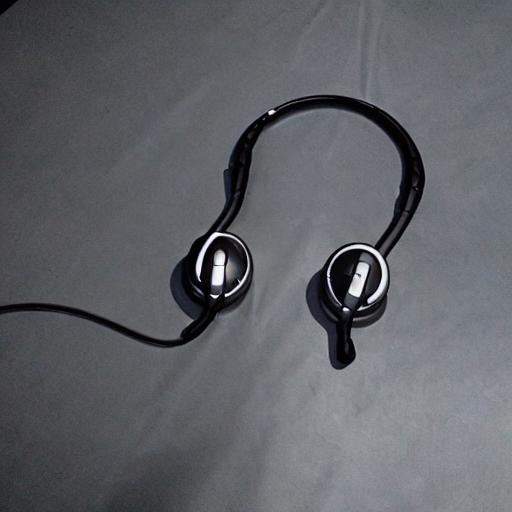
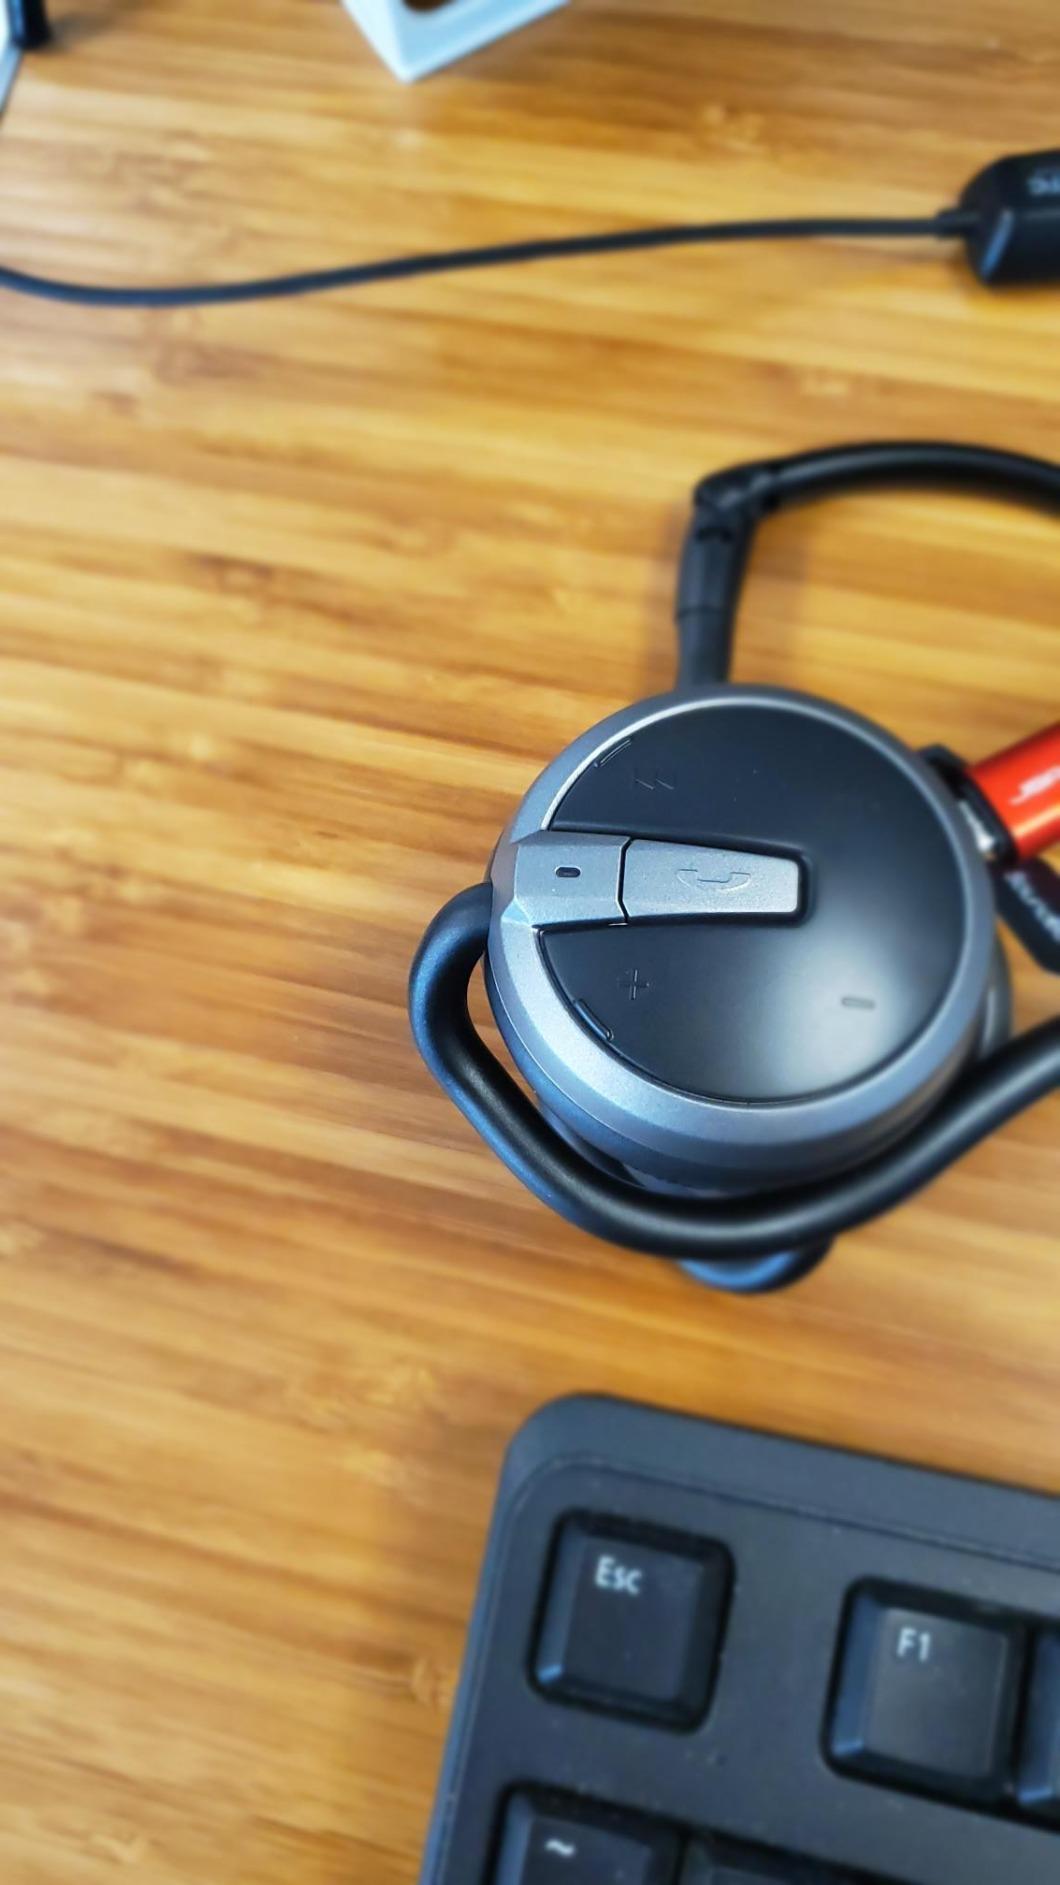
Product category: headphones
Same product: no